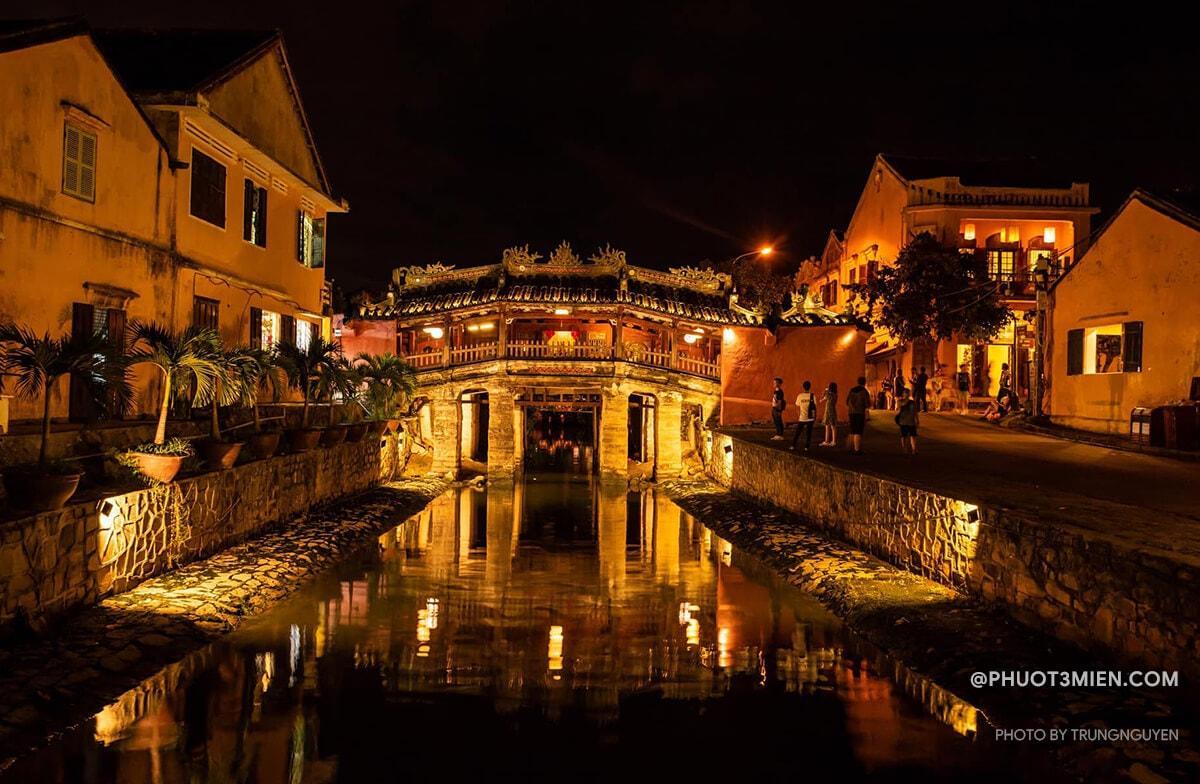
đây là hình ảnh chụp ở một con sông vào buổi đêm